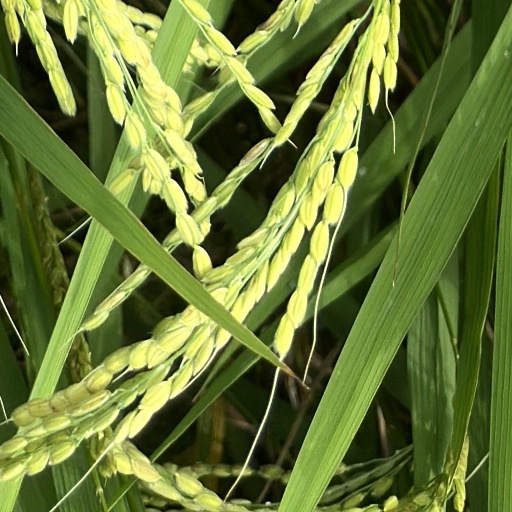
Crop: rice